Diving rebreather

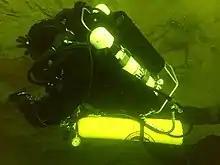
Off-board gas carried in a side mounted cylinder plumbed in to the rebreather bailout valve using wet-connectable couplers.

On some technical diving rebreathers it is possible to connect an alternative gas supply into the rebreather, usually using a wet quick-connect system. This is usually a feature of bailout rebreathers and other side-mounted rebreathers, where the rebreather unit is intentionally kept as compact as possible, and the gas supply may be slung on the other side of the diver for convenience and balance. This facility also allows all of the gas carried by a diver to be potentially supplied via a rebreather.